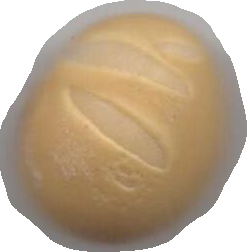
Variety: Dega